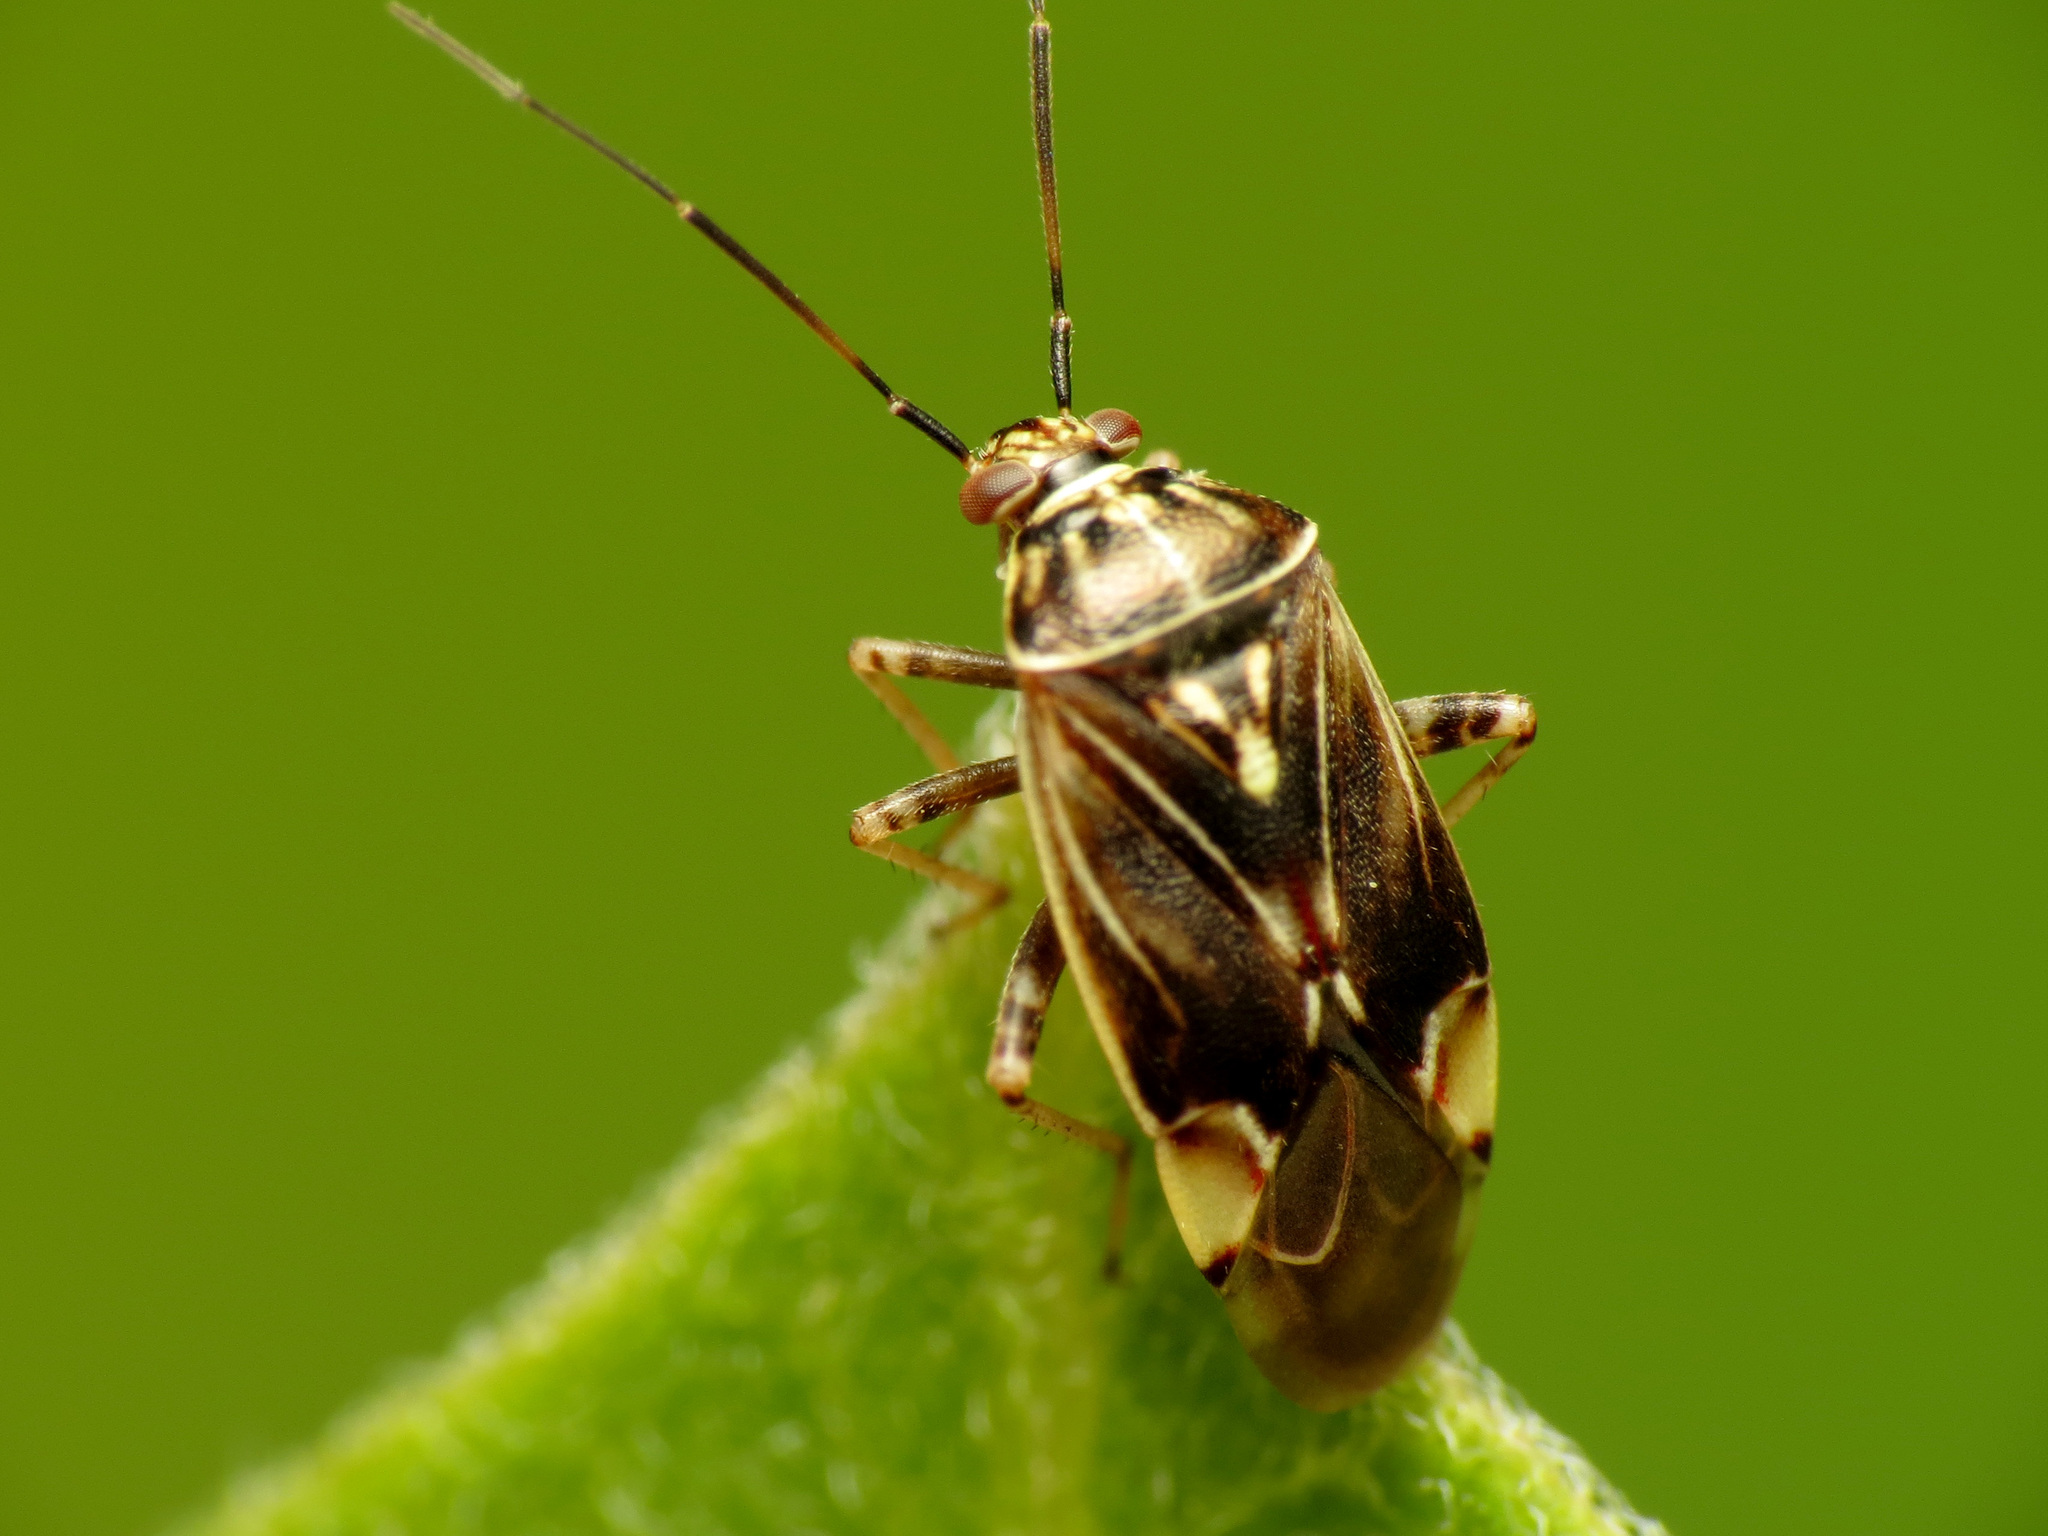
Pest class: lygus_bug